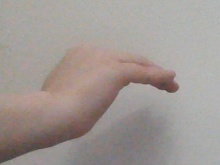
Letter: haa